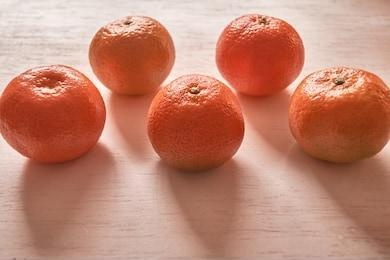
Label: mandarine